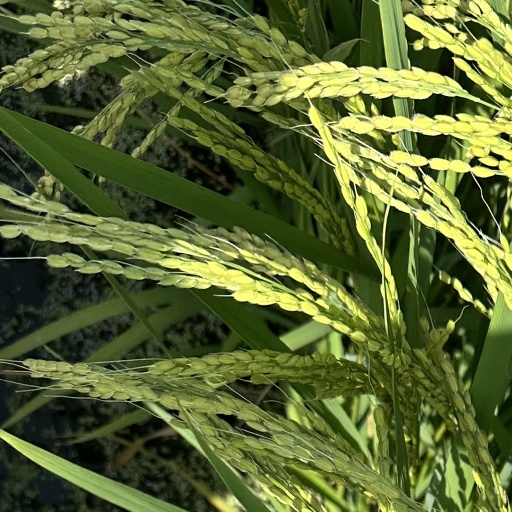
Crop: rice